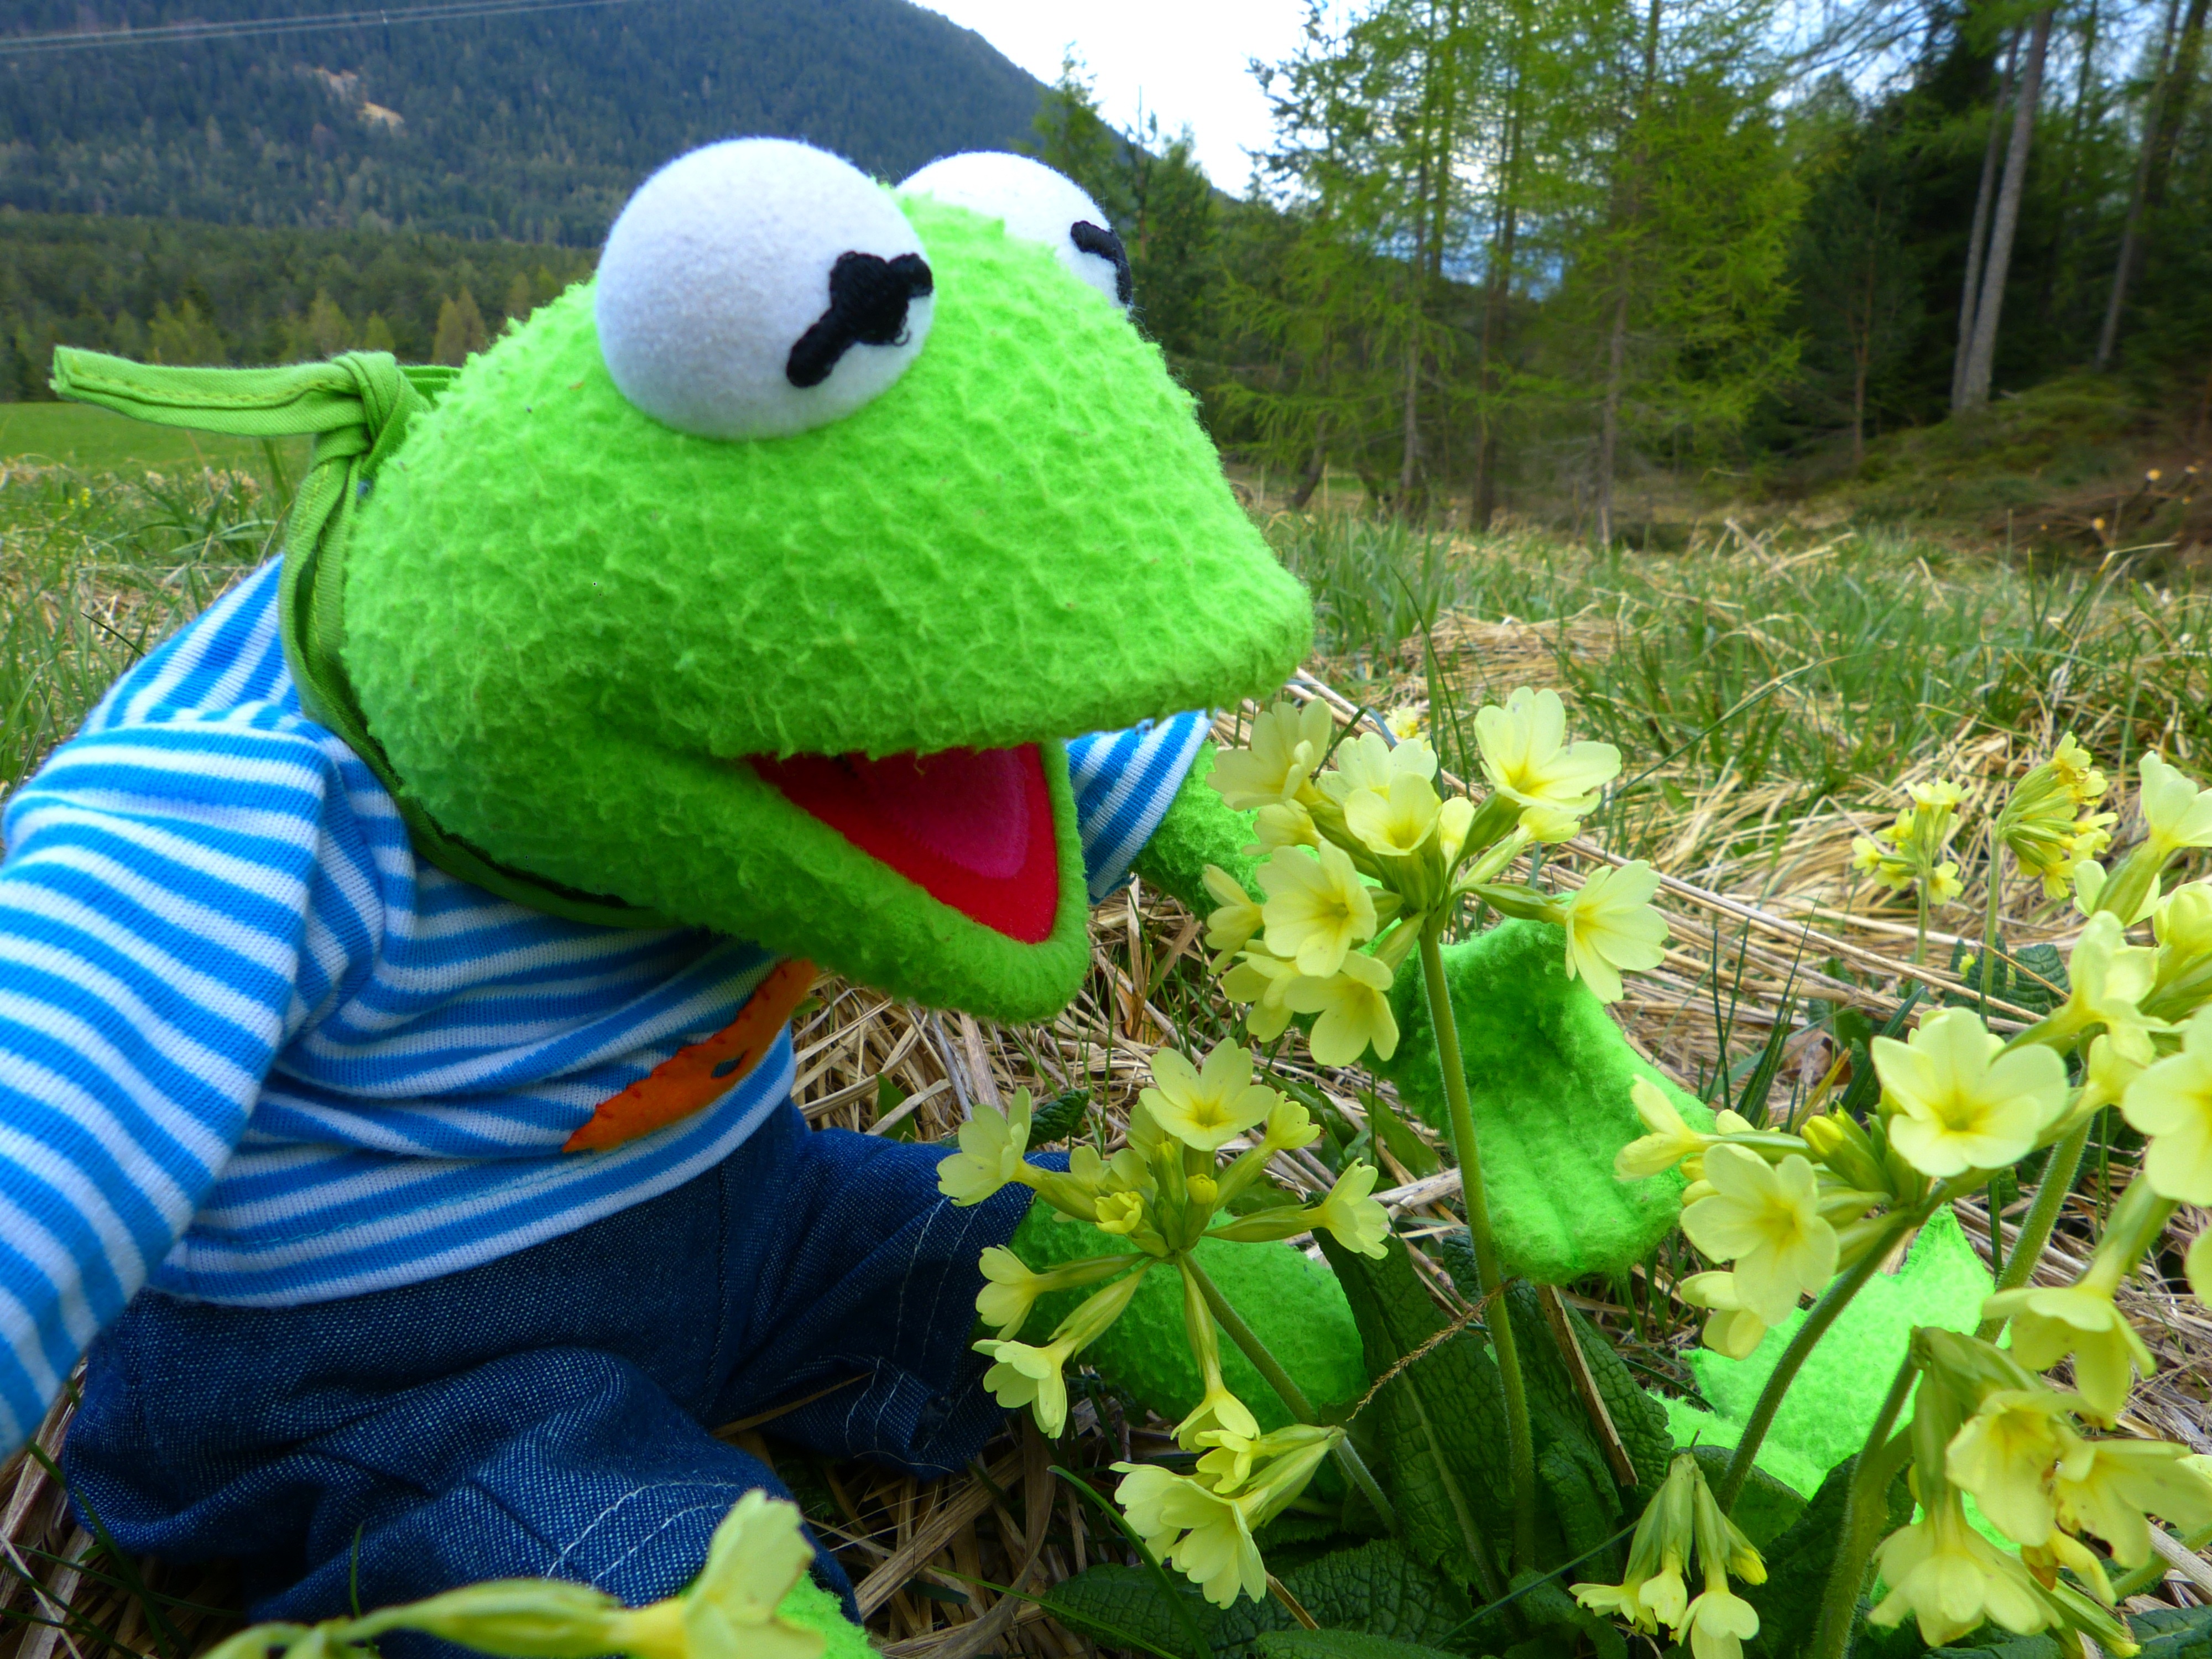
nature, flower, spring, green, jungle, frog, agriculture, sit, doll, primrose, kermit, marvel, cowslip, to watch